Woodwind instrument

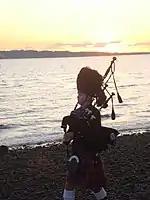
A piper playing the bagpipes in Newport, Rhode Island

Flutes produce sound by directing a focused stream of air across the edge of a hole in a cylindrical tube. The flute family can be divided into two subfamilies: open flutes and closed flutes.